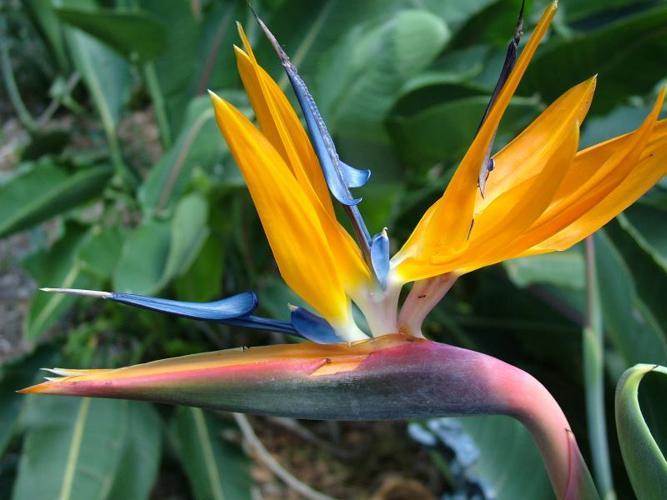
Label: bird of paradise